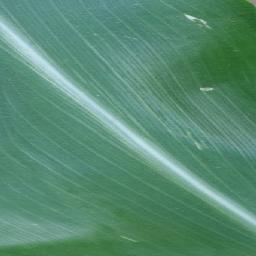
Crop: corn
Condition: (maize)_healthy